Chongtong

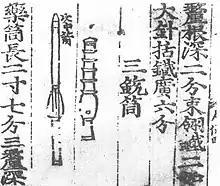
A page of the Korean "Kukcho Orye-ui" (ca. 1474) showing an early type of hand cannon ("chhung thung" or "chongtong") and the bolt-like arrow and metal fins which was shot from it.

Gunpowder first came to Korea in the mid-14th century. From 1356 onwards, Korea was much harassed by wokou, and the king of Goryeo, Kongmin Wang, sent an envoy to the court of Ming China appealing for a supply of firearms. Although China at that time was under Yuan dynasty, the first Ming leader, the Hongwu Emperor, seems to have treated the request kindly and responded in some measure. The Goryeosa mentions a certain type of bombard, the chongtong, which could send arrows from the Nam-kang hill to the south of the Sun-ch’on Sa temple with such force and velocity that they would penetrate completely into the ground together with their fins. In circa 1372, Li Khang (or Li Yuan), a saltpetre expert, perhaps a merchant, came from South China to Korea, and he was befriended by the courtier Choi Muson. He asked him confidentially about the secrets of his craft and sent several of his retainers to learn from him. Choi became the first Korean to manufacture gunpowder and gun barrels, all depending on Li Khang's transmission. A royal inspection of a new fleet happened in 1373 including tests of guns with larger barrels for shooting incendiary arrows against the pirate ships.